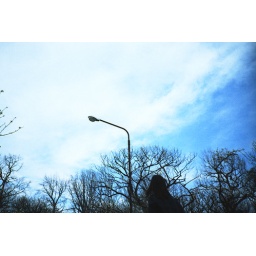
Blue sky at a park near my house